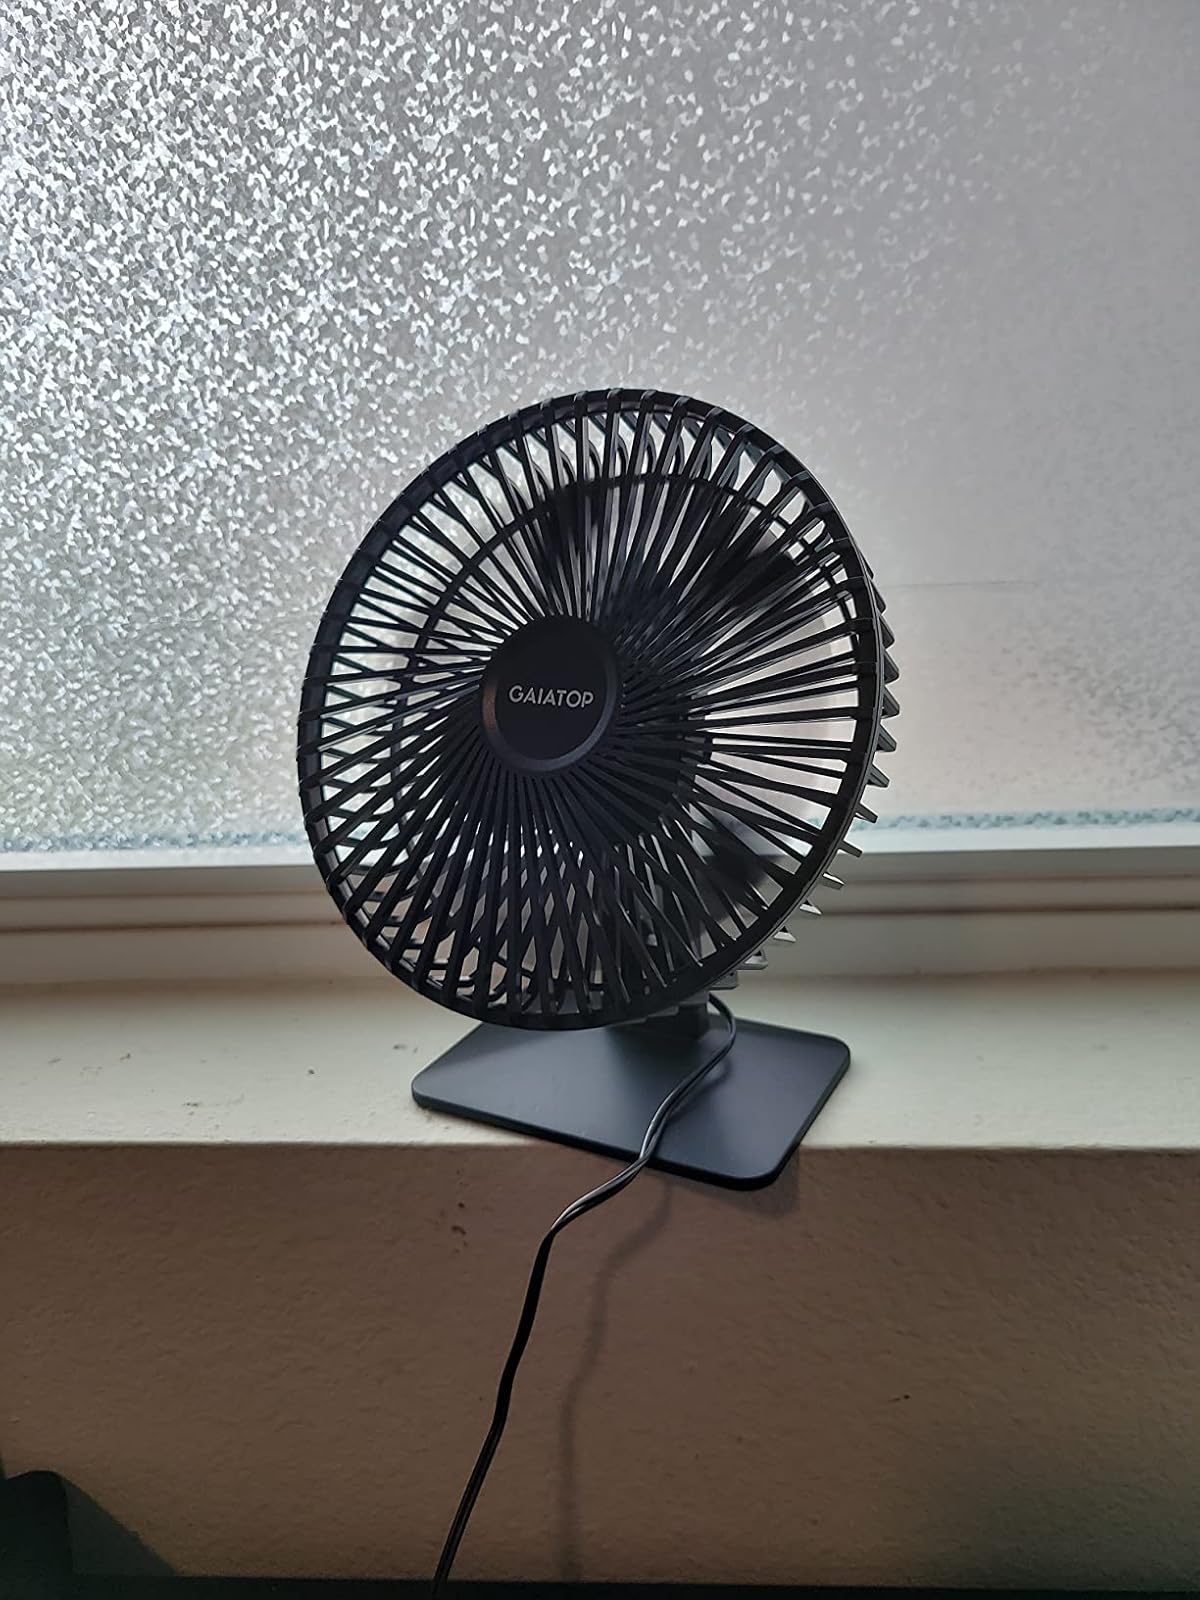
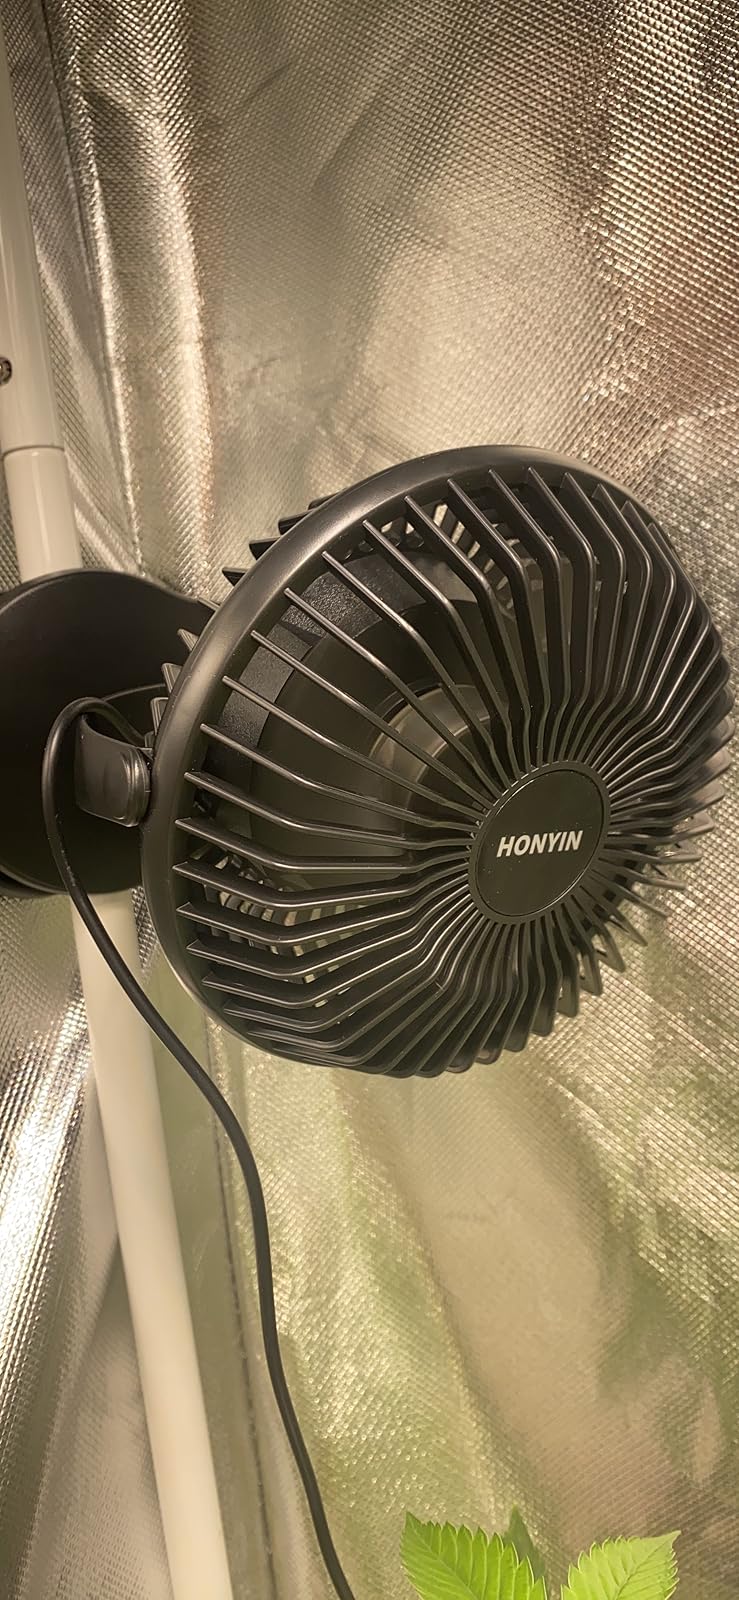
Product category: fan
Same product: no